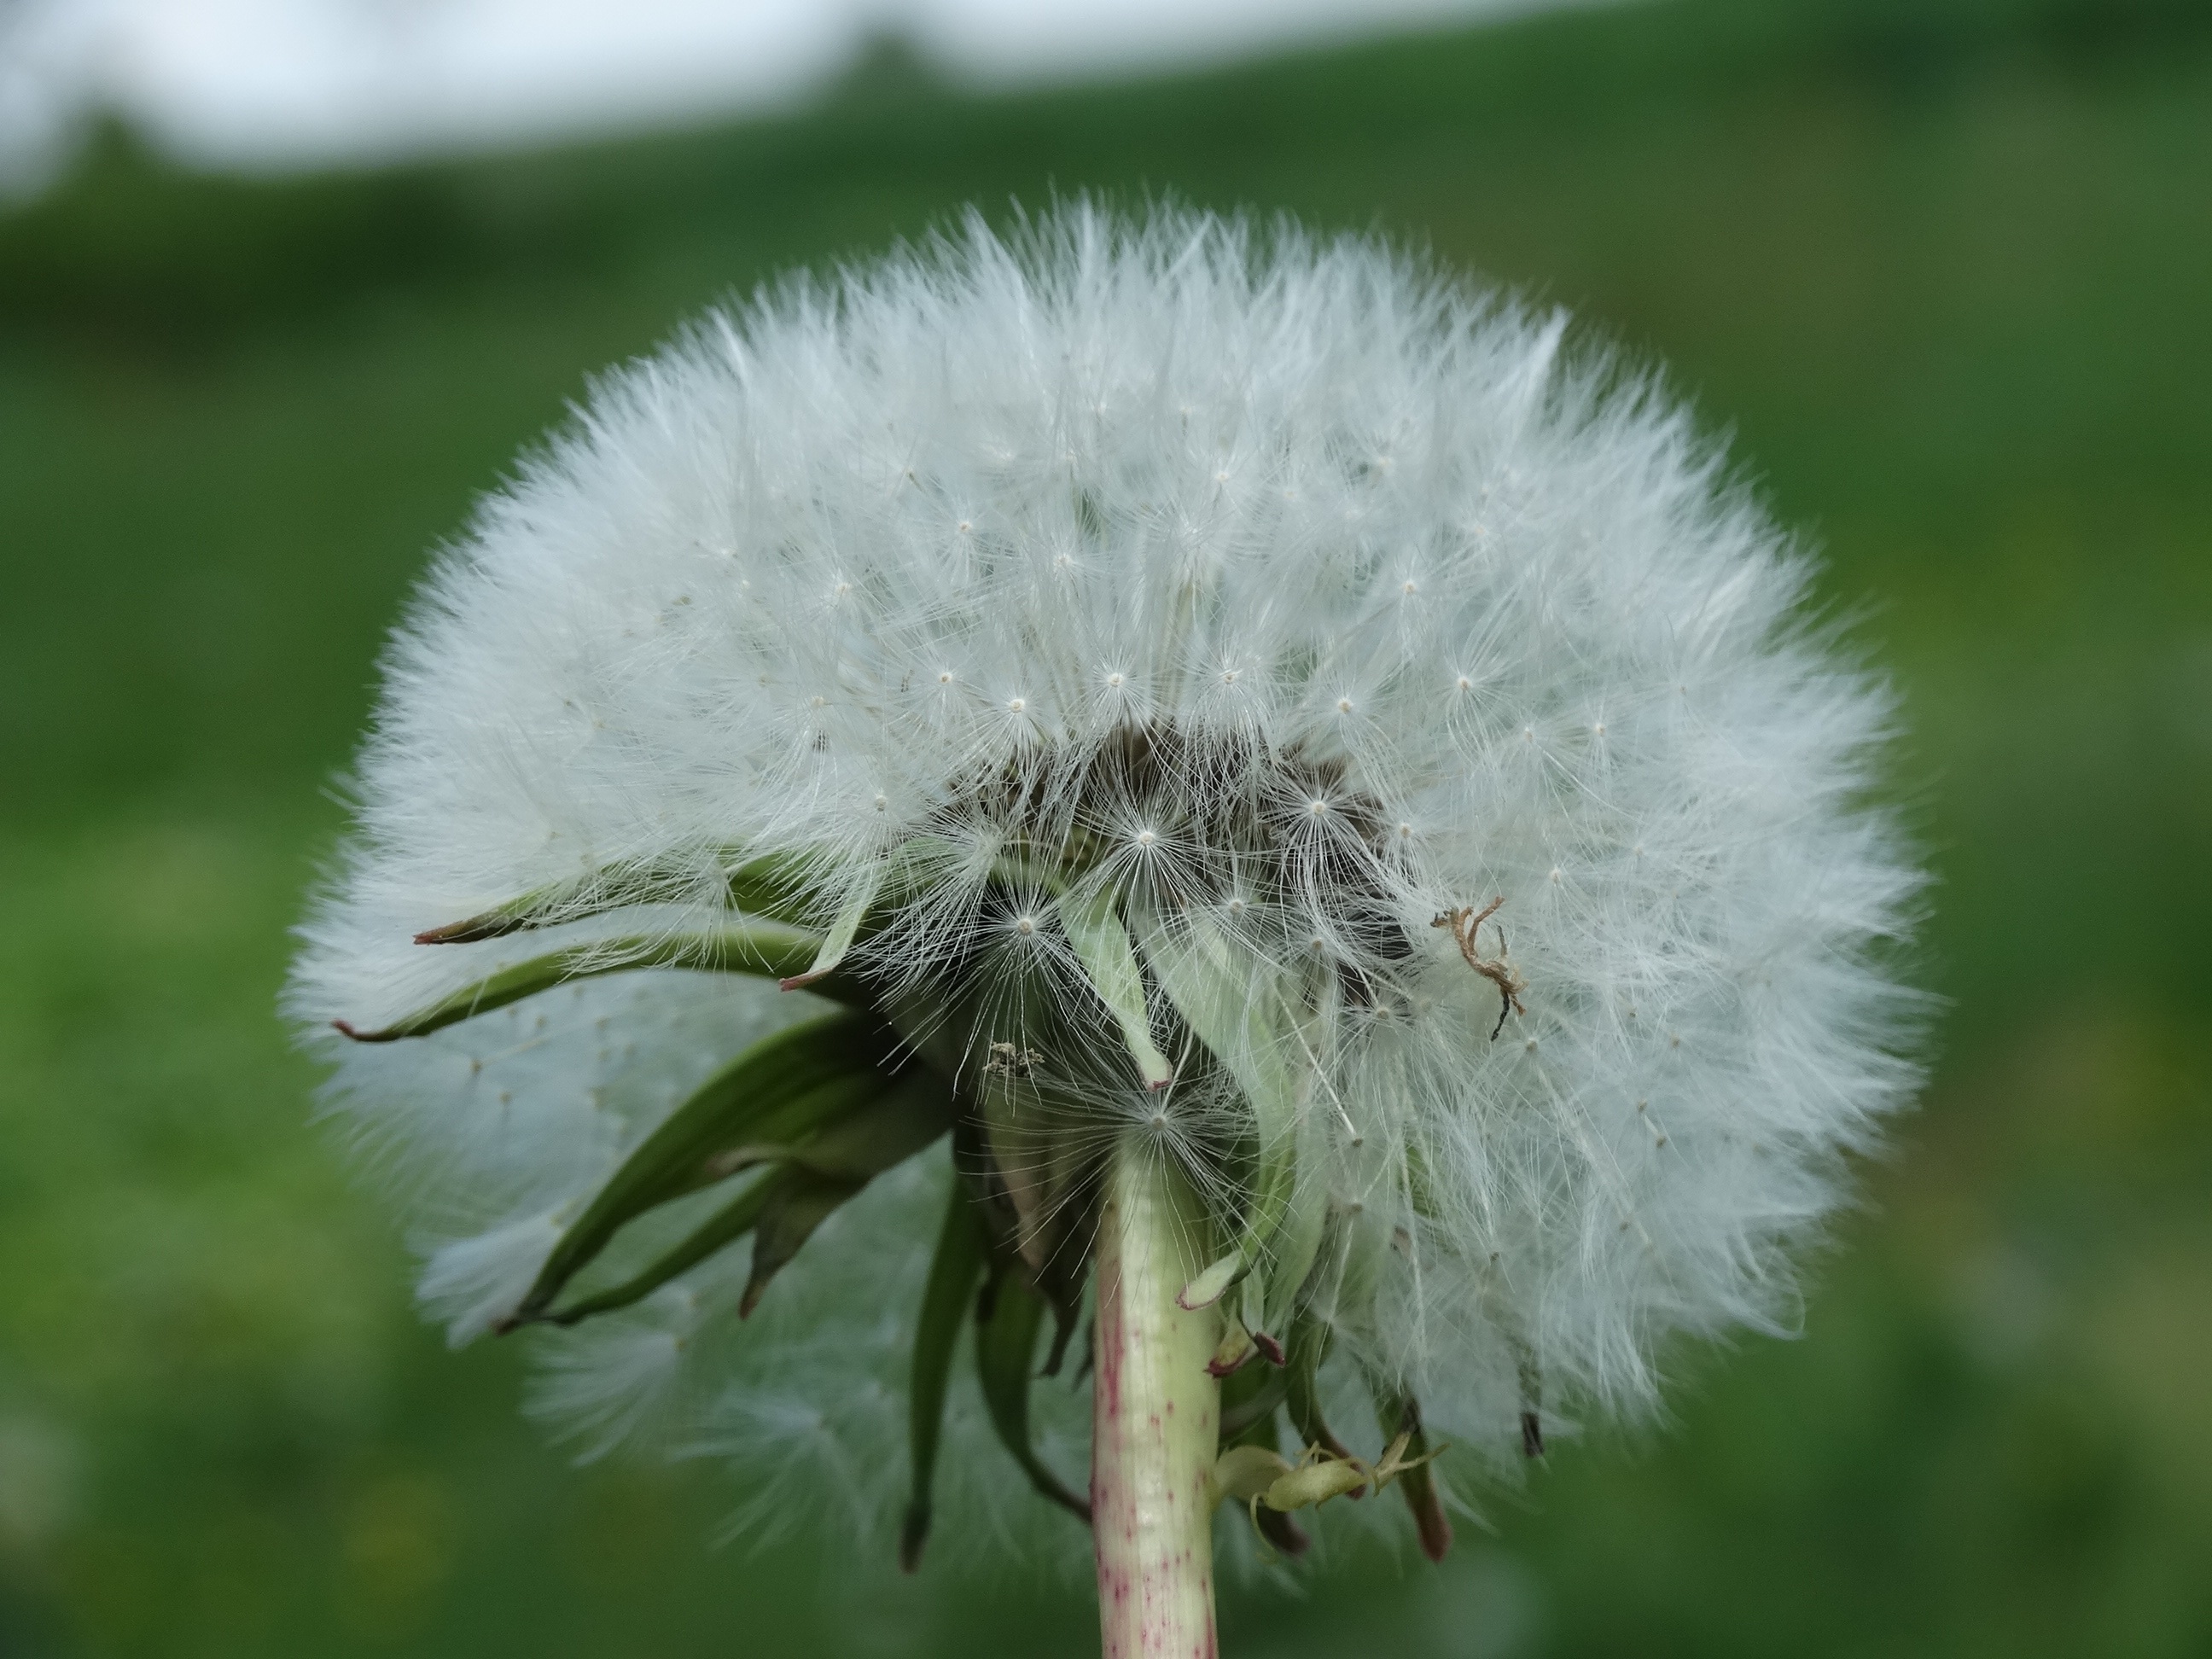
nature, grass, plant, field, photography, meadow, dandelion, flower, wind, green, macro, botany, closeup, flora, fauna, wildflower, flowers, weed, close up, thistle, vulgaris, macro photography, flowering plant, daisy family, the delicacy, nuns, sonchus oleraceus, taraxacum officinale, silybum, plant stem, land plant, thorns spines and prickles